Fort de Marchovelette

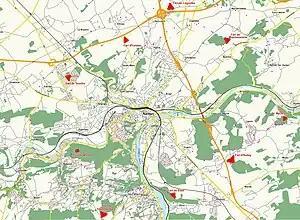
The forts of Namur

Marchovelette first opened fire on German forces on 20 August 1914. The fort was directly attacked the next day. The fort surrendered after suffering heavy bombardment by guns of up to 420mm caliber. On 23 August the fort suffered an explosion in a powder charge, incapacitating Captain-Commandant Duchâteau, and precipitating its surrender shortly thereafter. The garrison suffered 20 dead. The captured prisoners were sent to Munster.